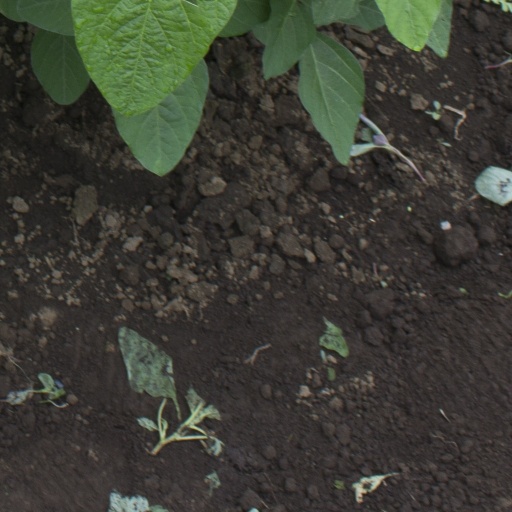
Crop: soybean